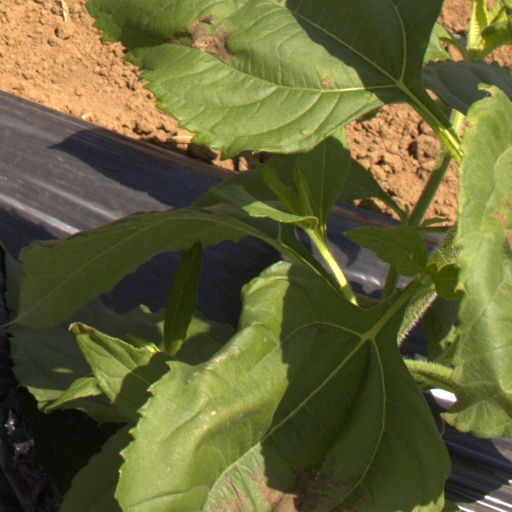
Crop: Jerusalem artichoke